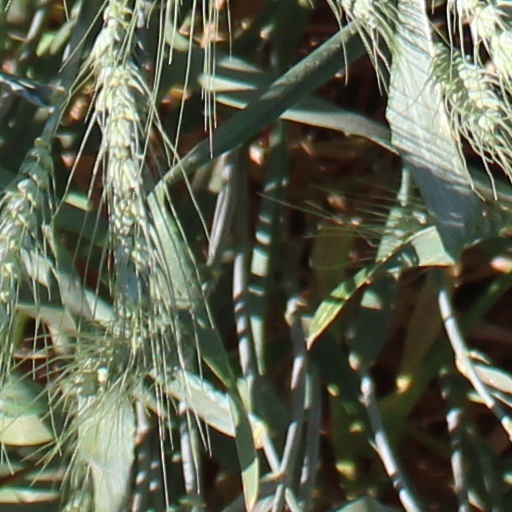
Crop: wheat